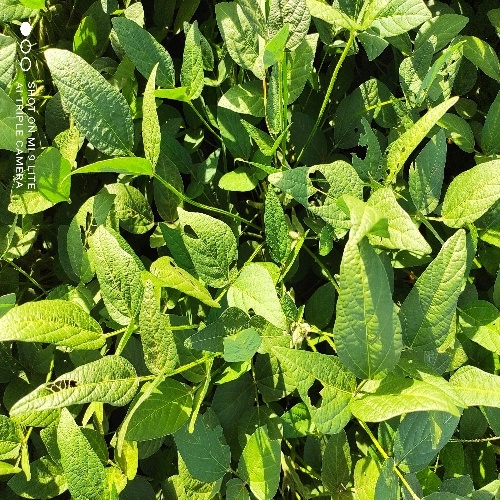
Label: Caterpillar